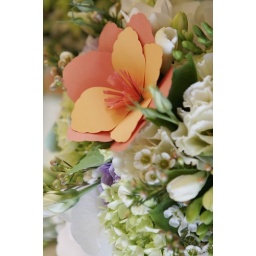
Handmade paper flowers in fresh flower centerpieces 7